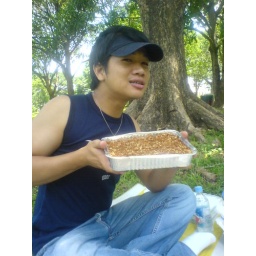
in his signature call boy shirt =Poh wait i was the one who gave him this for his bdayhehe